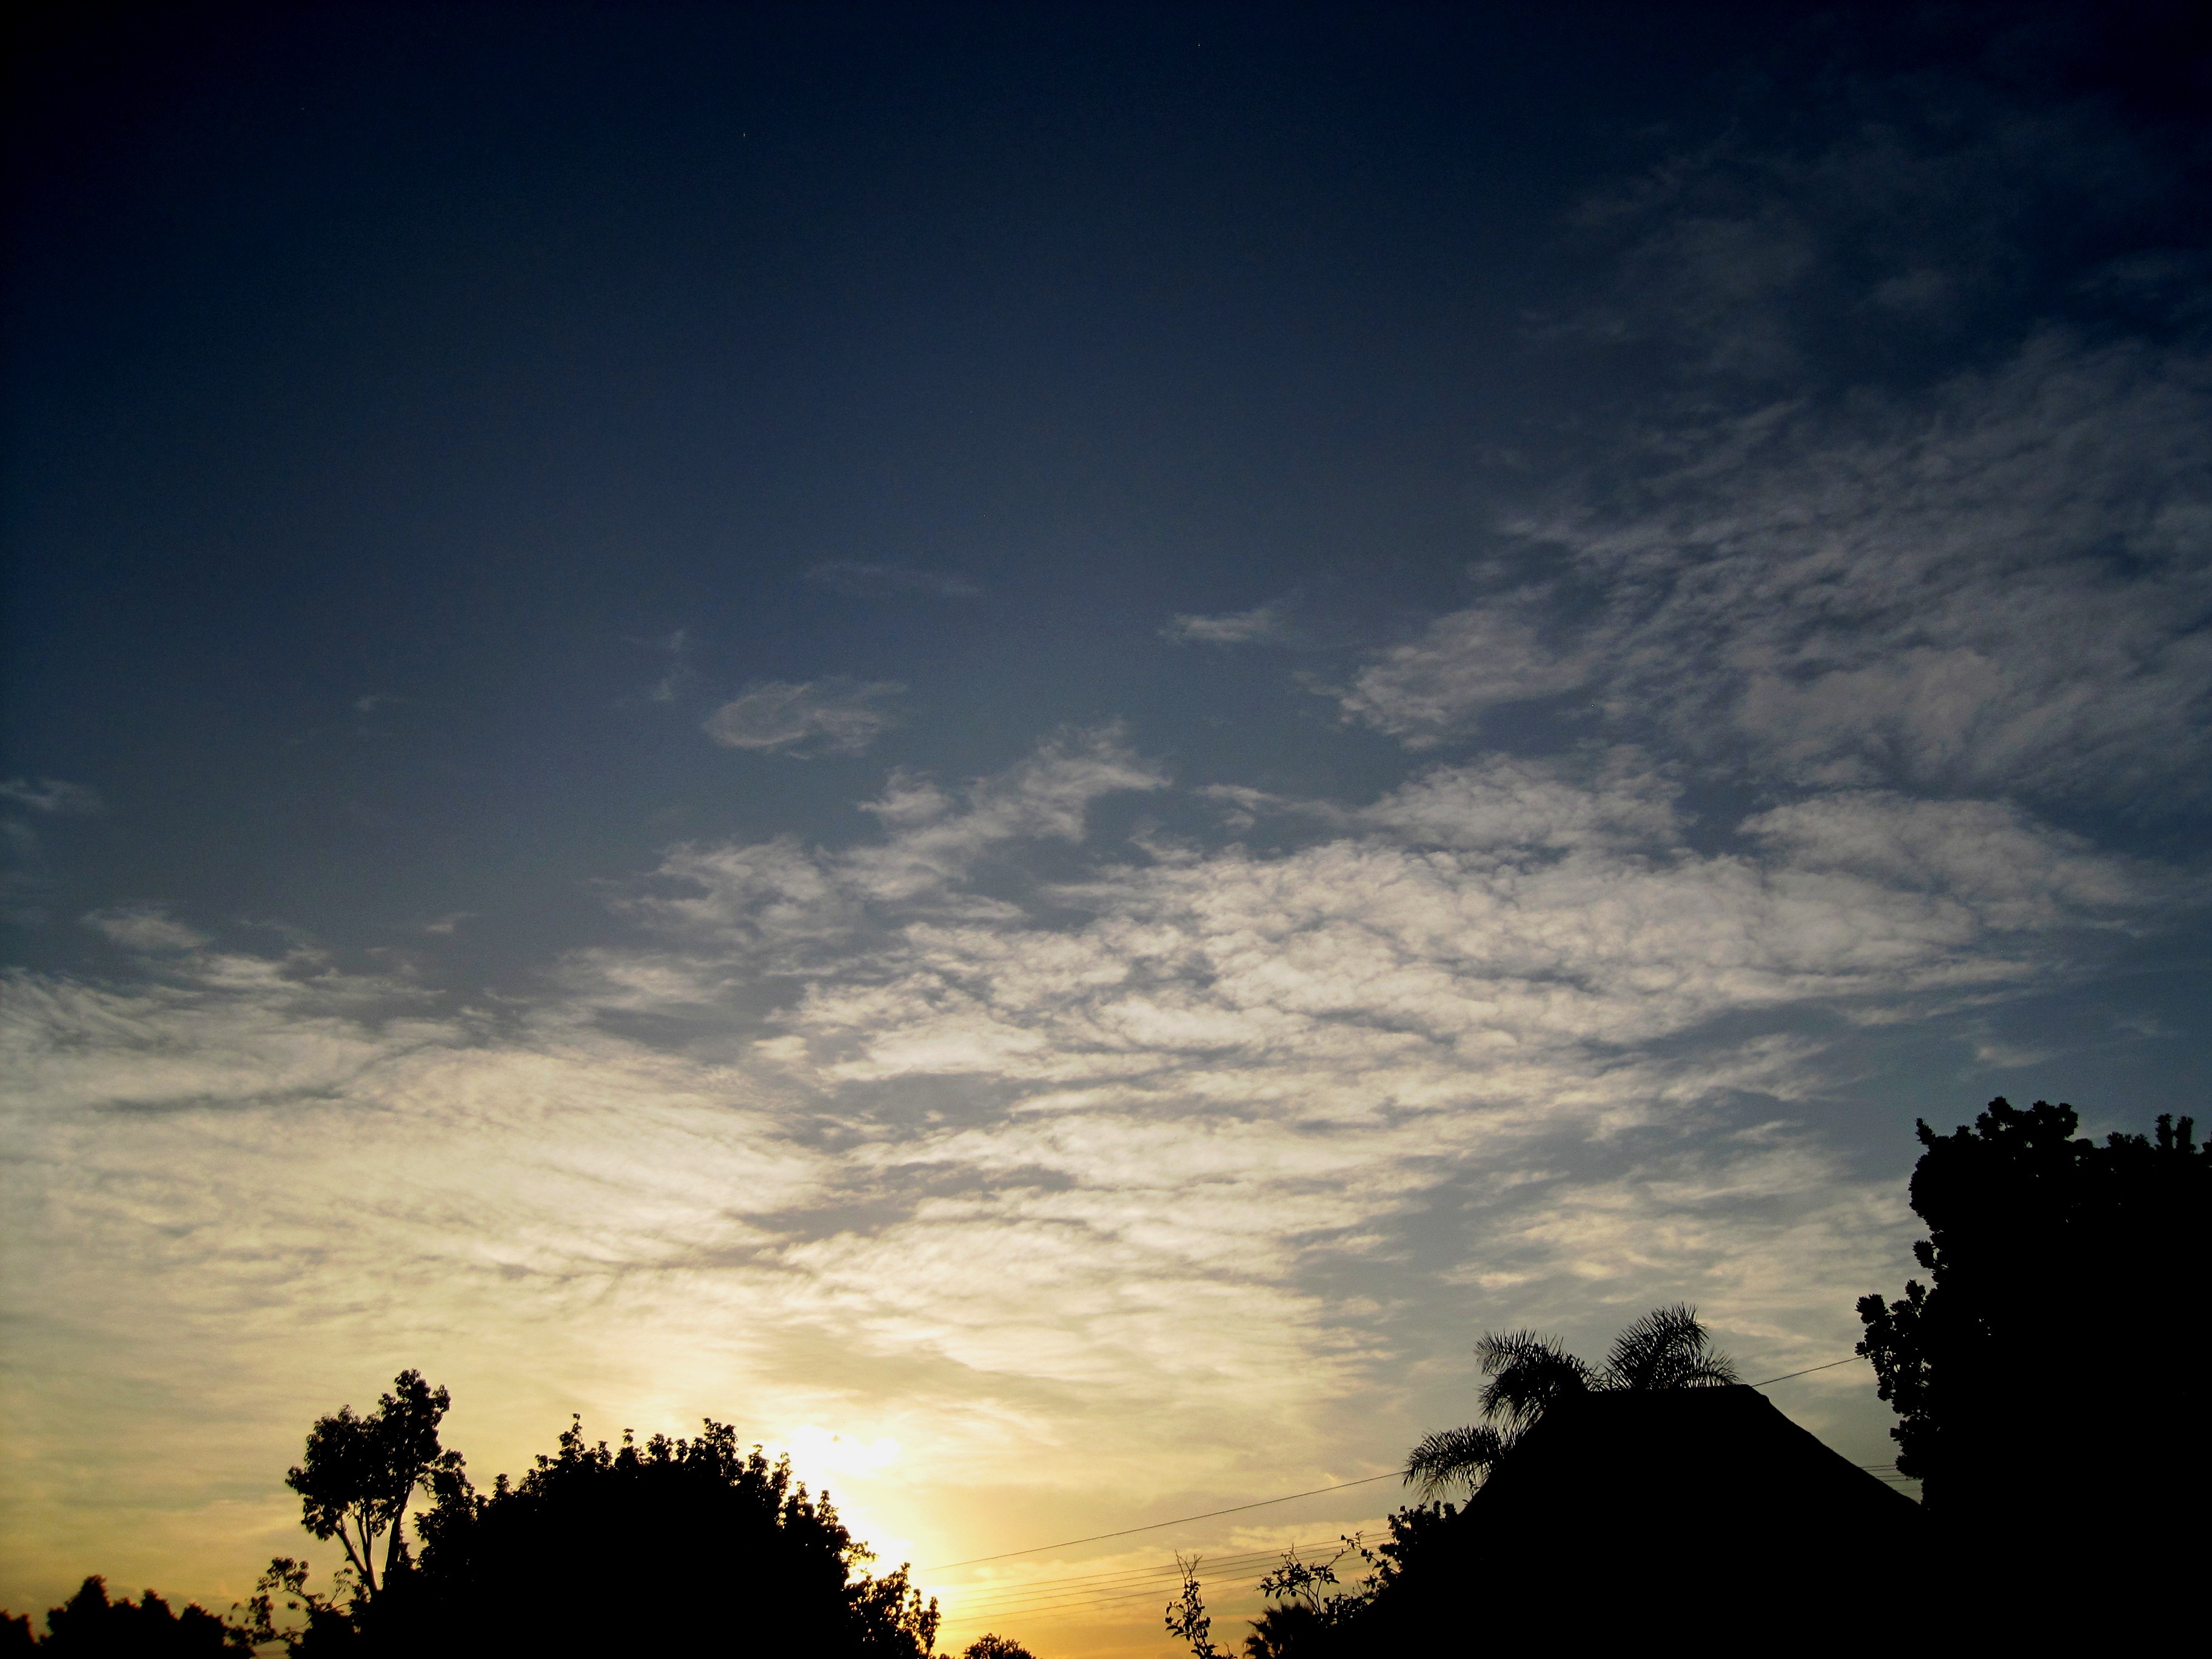
horizon, cloud, sky, sun, sunrise, sunset, white, sunlight, morning, dawn, atmosphere, dusk, daytime, evening, cumulus, glow, darkness, yellow, trees, clouds, gold, soft, spread, afterglow, meteorological phenomenon, red sky at morning